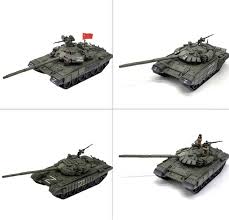
Label: T-72